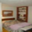
Label: bed